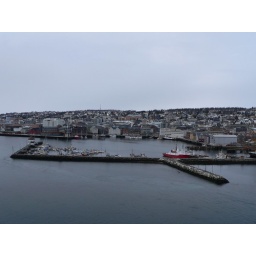
This was taken in 2005. The red ship on this photo is &amp;quot;Polargirl&amp;quot;.